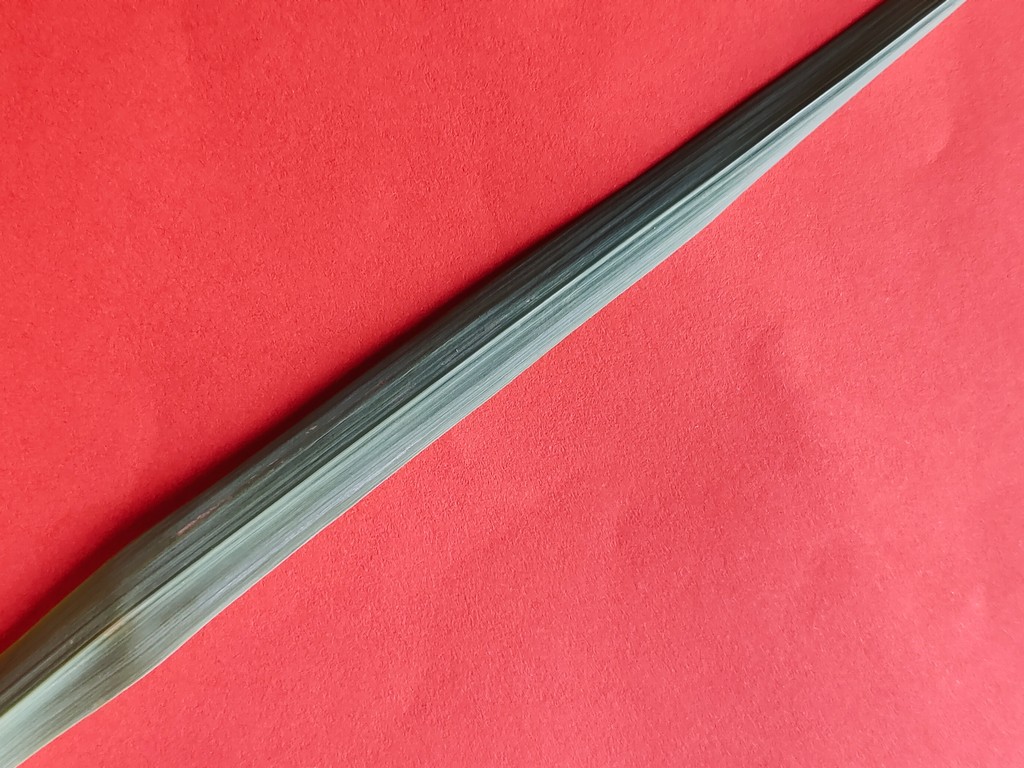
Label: Healthy